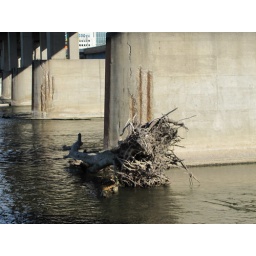
A log caught on a support of a highway bridge over the Grand River.